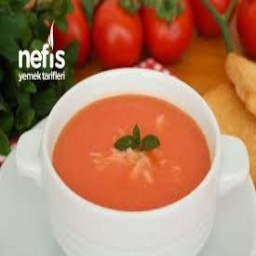
Label: tomato_soup